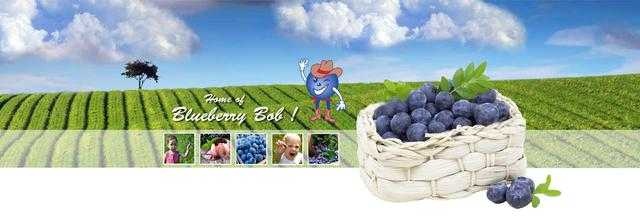
Label: Blueberry